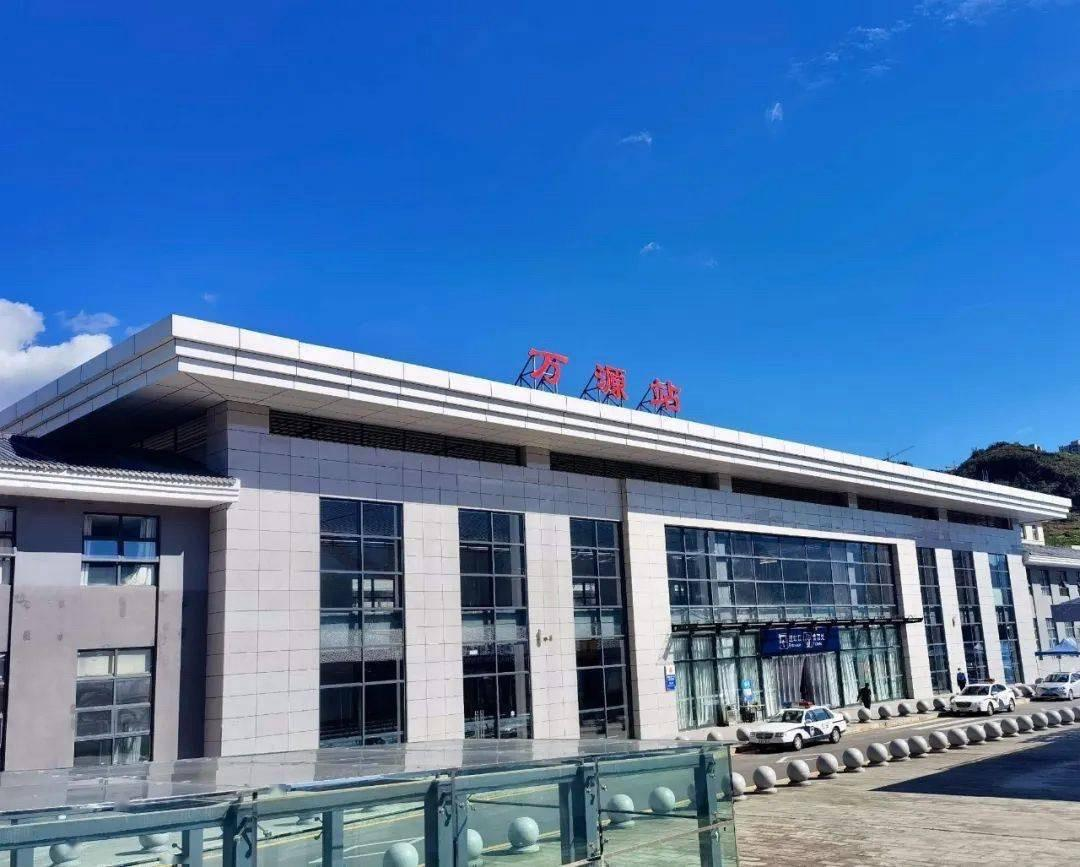
地标名称：万源站
所在城市：达州市·万源市